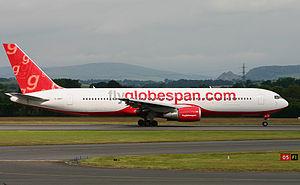
Flyglobespan était une compagnie aérienne à bas prix britannique, basée en Écosse.